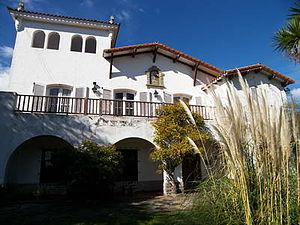
Mar del Plata est une ville de la province de Buenos Aires, en Argentine. Elle est située sur la côte Atlantique, à 404 km au sud-est de la ville de Buenos Aires, la capitale fédérale. La ville est le chef-lieu du partido General Pueyrredón. Sa population était estimée à 625 605 habitants en 2009, ce qui en fait la quatrième ville d'Argentine, derrière Buenos Aires, Córdoba et Rosario.